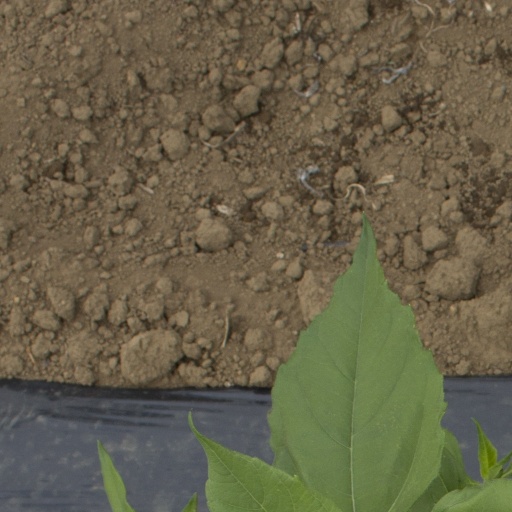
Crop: Jerusalem artichoke